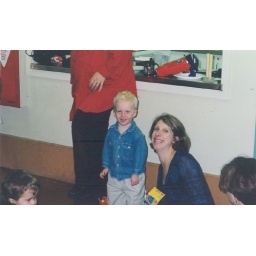
Big red shirt in background